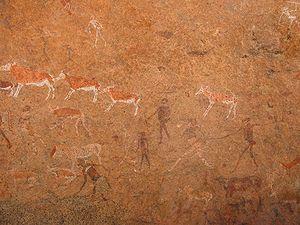
Reinhard Maack est un géologue et explorateur allemand important qui a vécu presque toute sa vie au Brésil.
La fresque de la Dame blanche est une peinture rupestre située dans un abri rocheux au sein du massif du Brandberg, une région abritant le point culminant de la Namibie.
Cet article recense les sites inscrits au patrimoine mondial en Namibie.